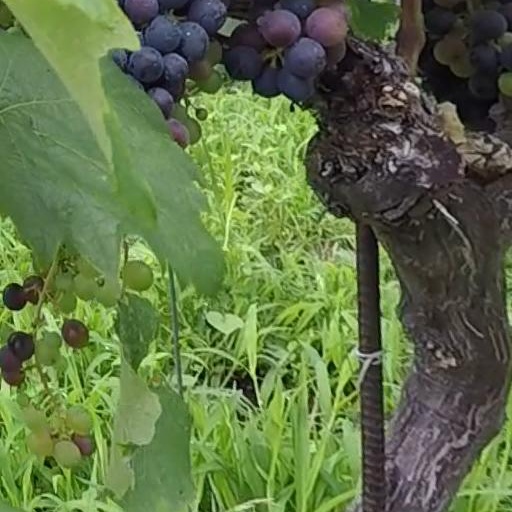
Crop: grape